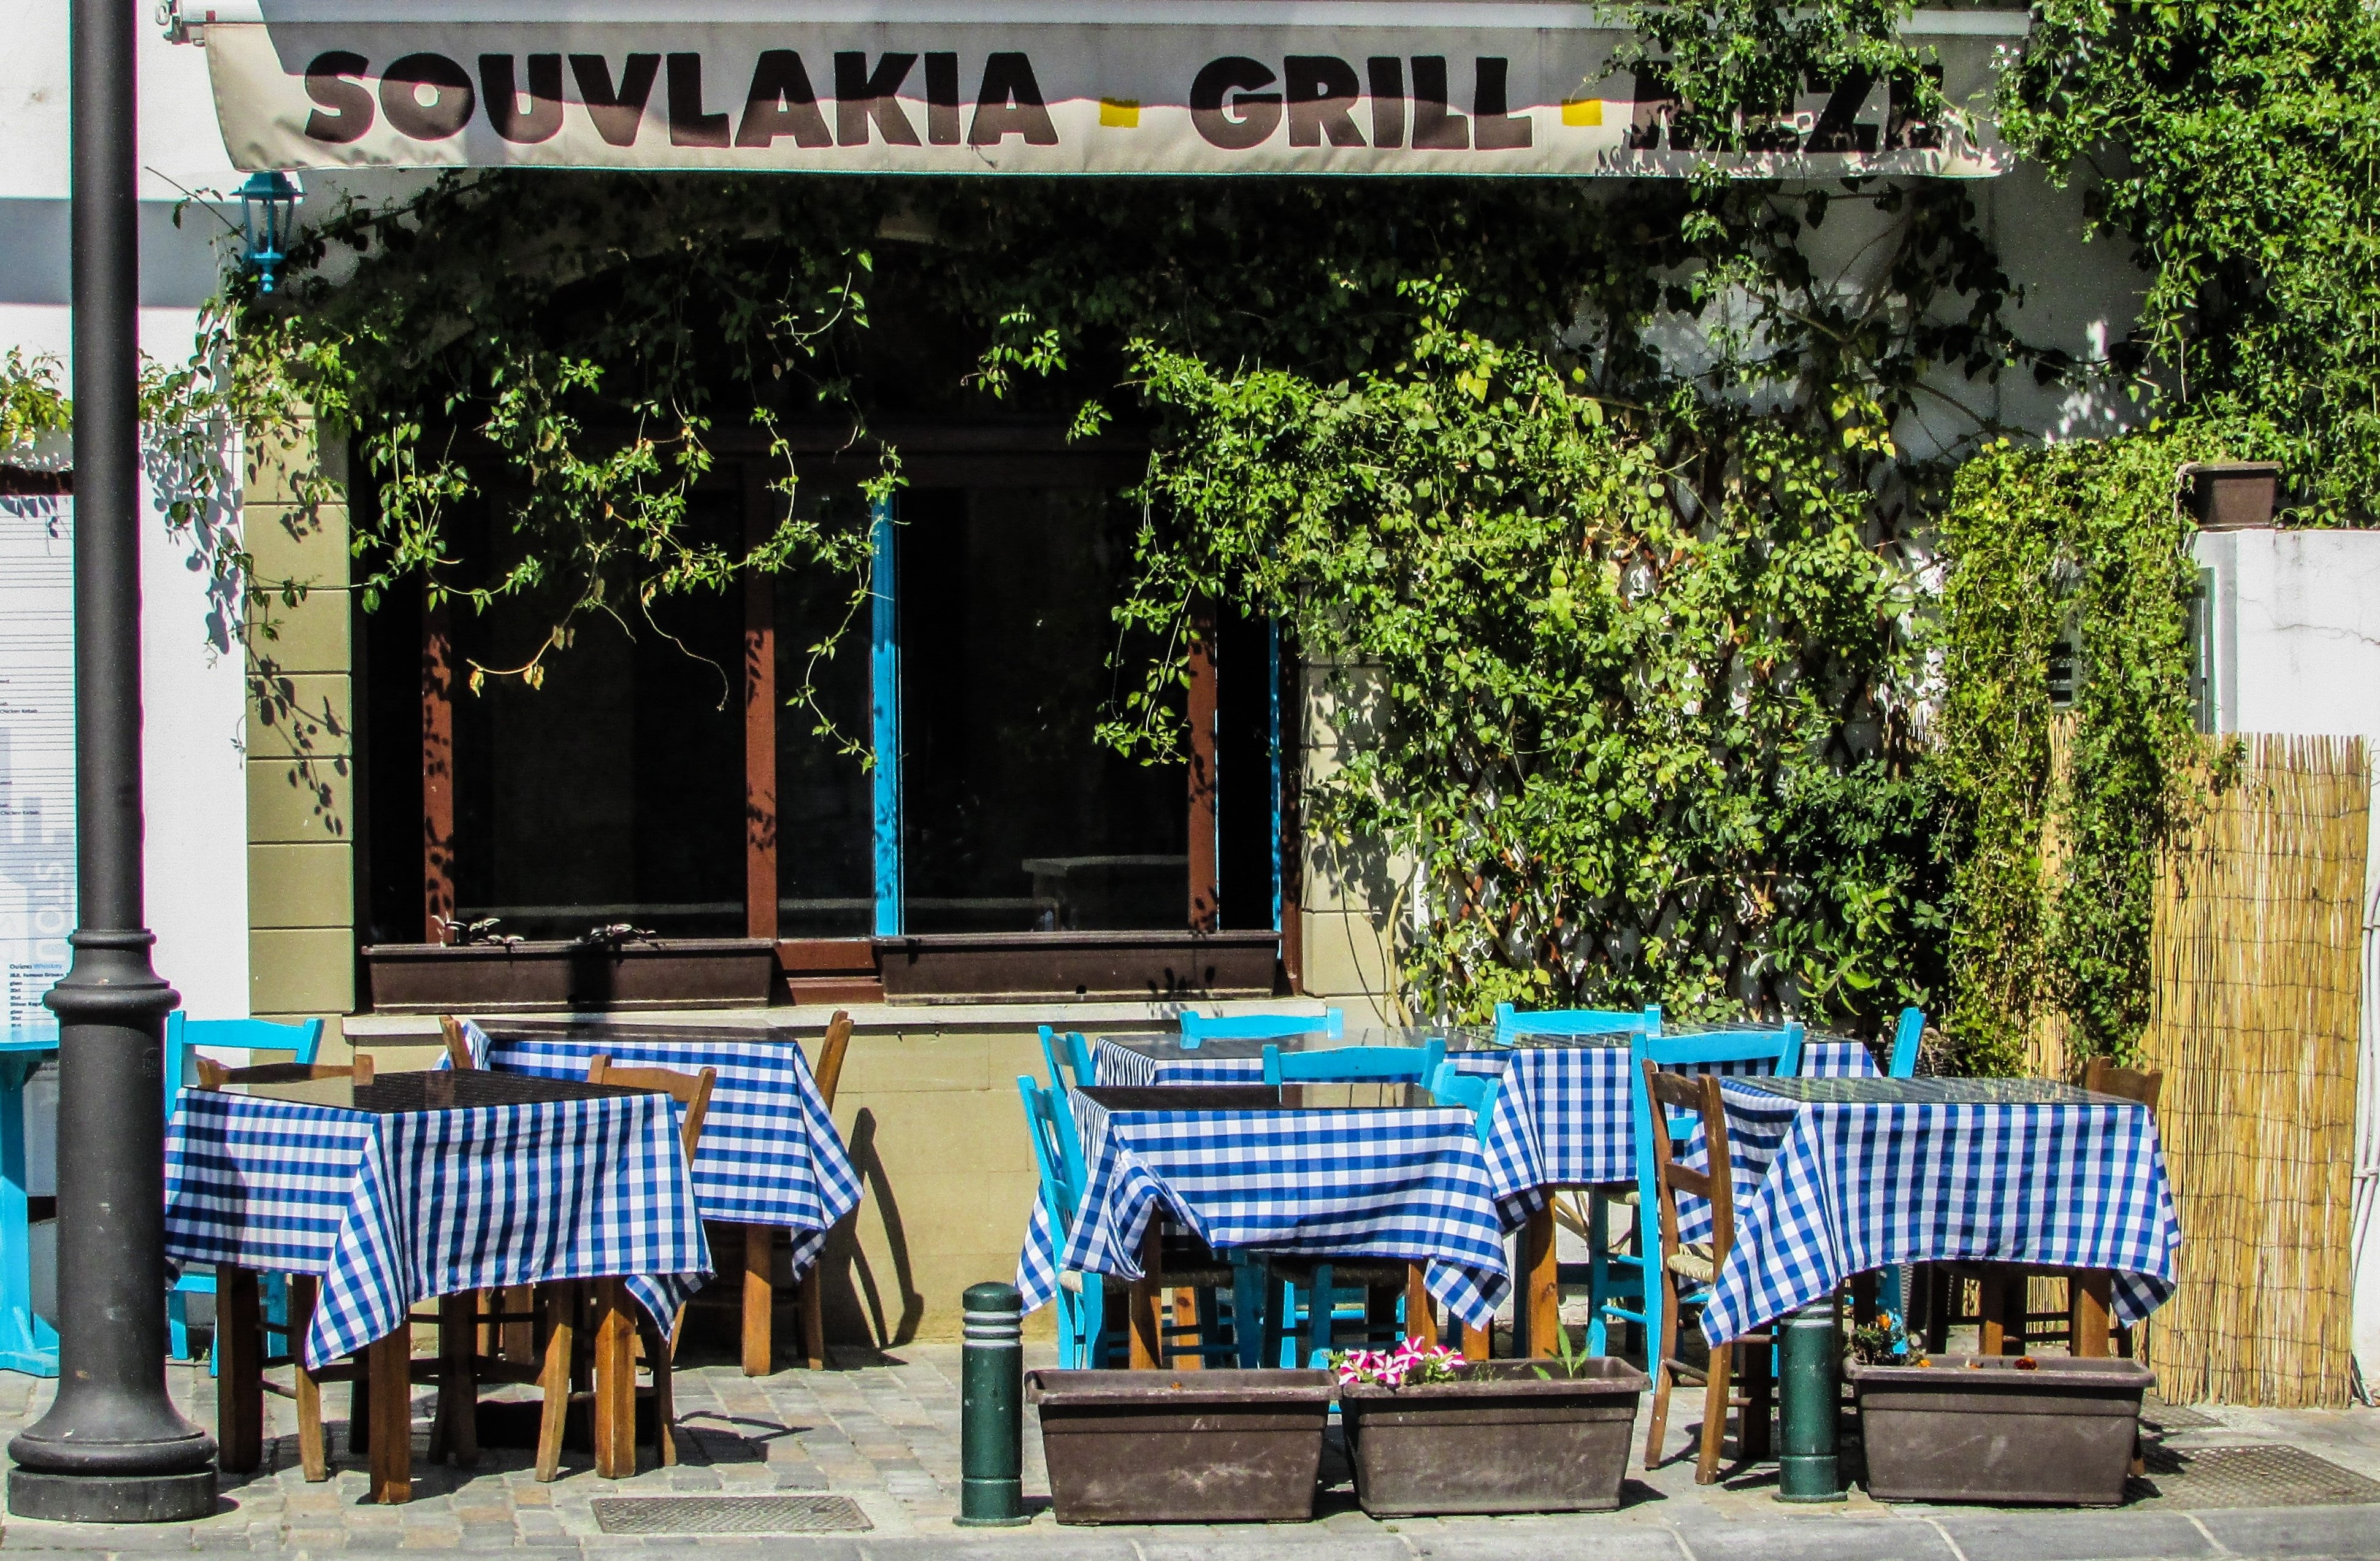
town, restaurant, cyprus, tavern, larnaca, greek food